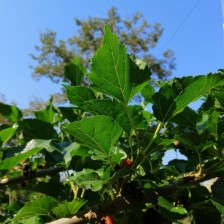
Variety: ChiangMai60